Describe the emotion expressed in this image:  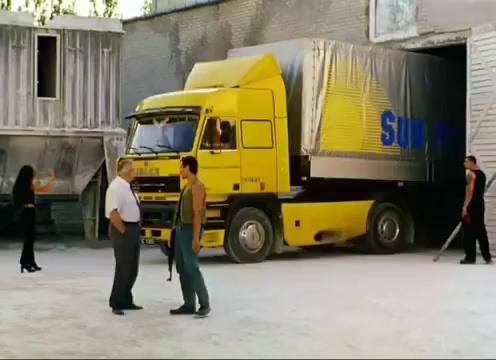
This person displays Suffering, valence and arousal with moderate intensity.